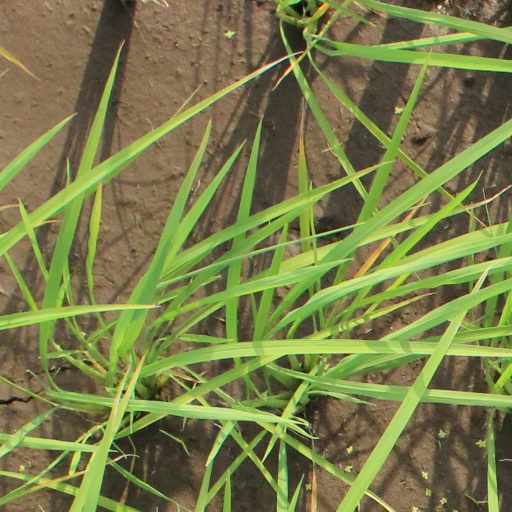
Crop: rice